George Dygert

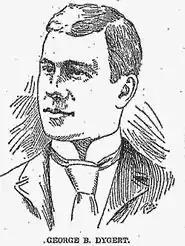
Portrait of Dygert from the "Detroit Free Press", June 1893

As early as June 1893, Dygert has stated his intention of "migrating to the 'wooly west,' as he terms it." In March 1896, "The Michigan Alumnus" reported that he had been admitted to the bar at Butte, Montana, and had begun practice there. His law practice in Butte specialized in mining law.